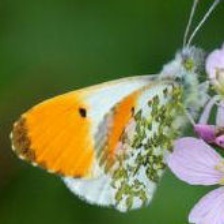
Species: ORANGE TIP
Butterfly family (ImageNet category): cabbage_butterfly